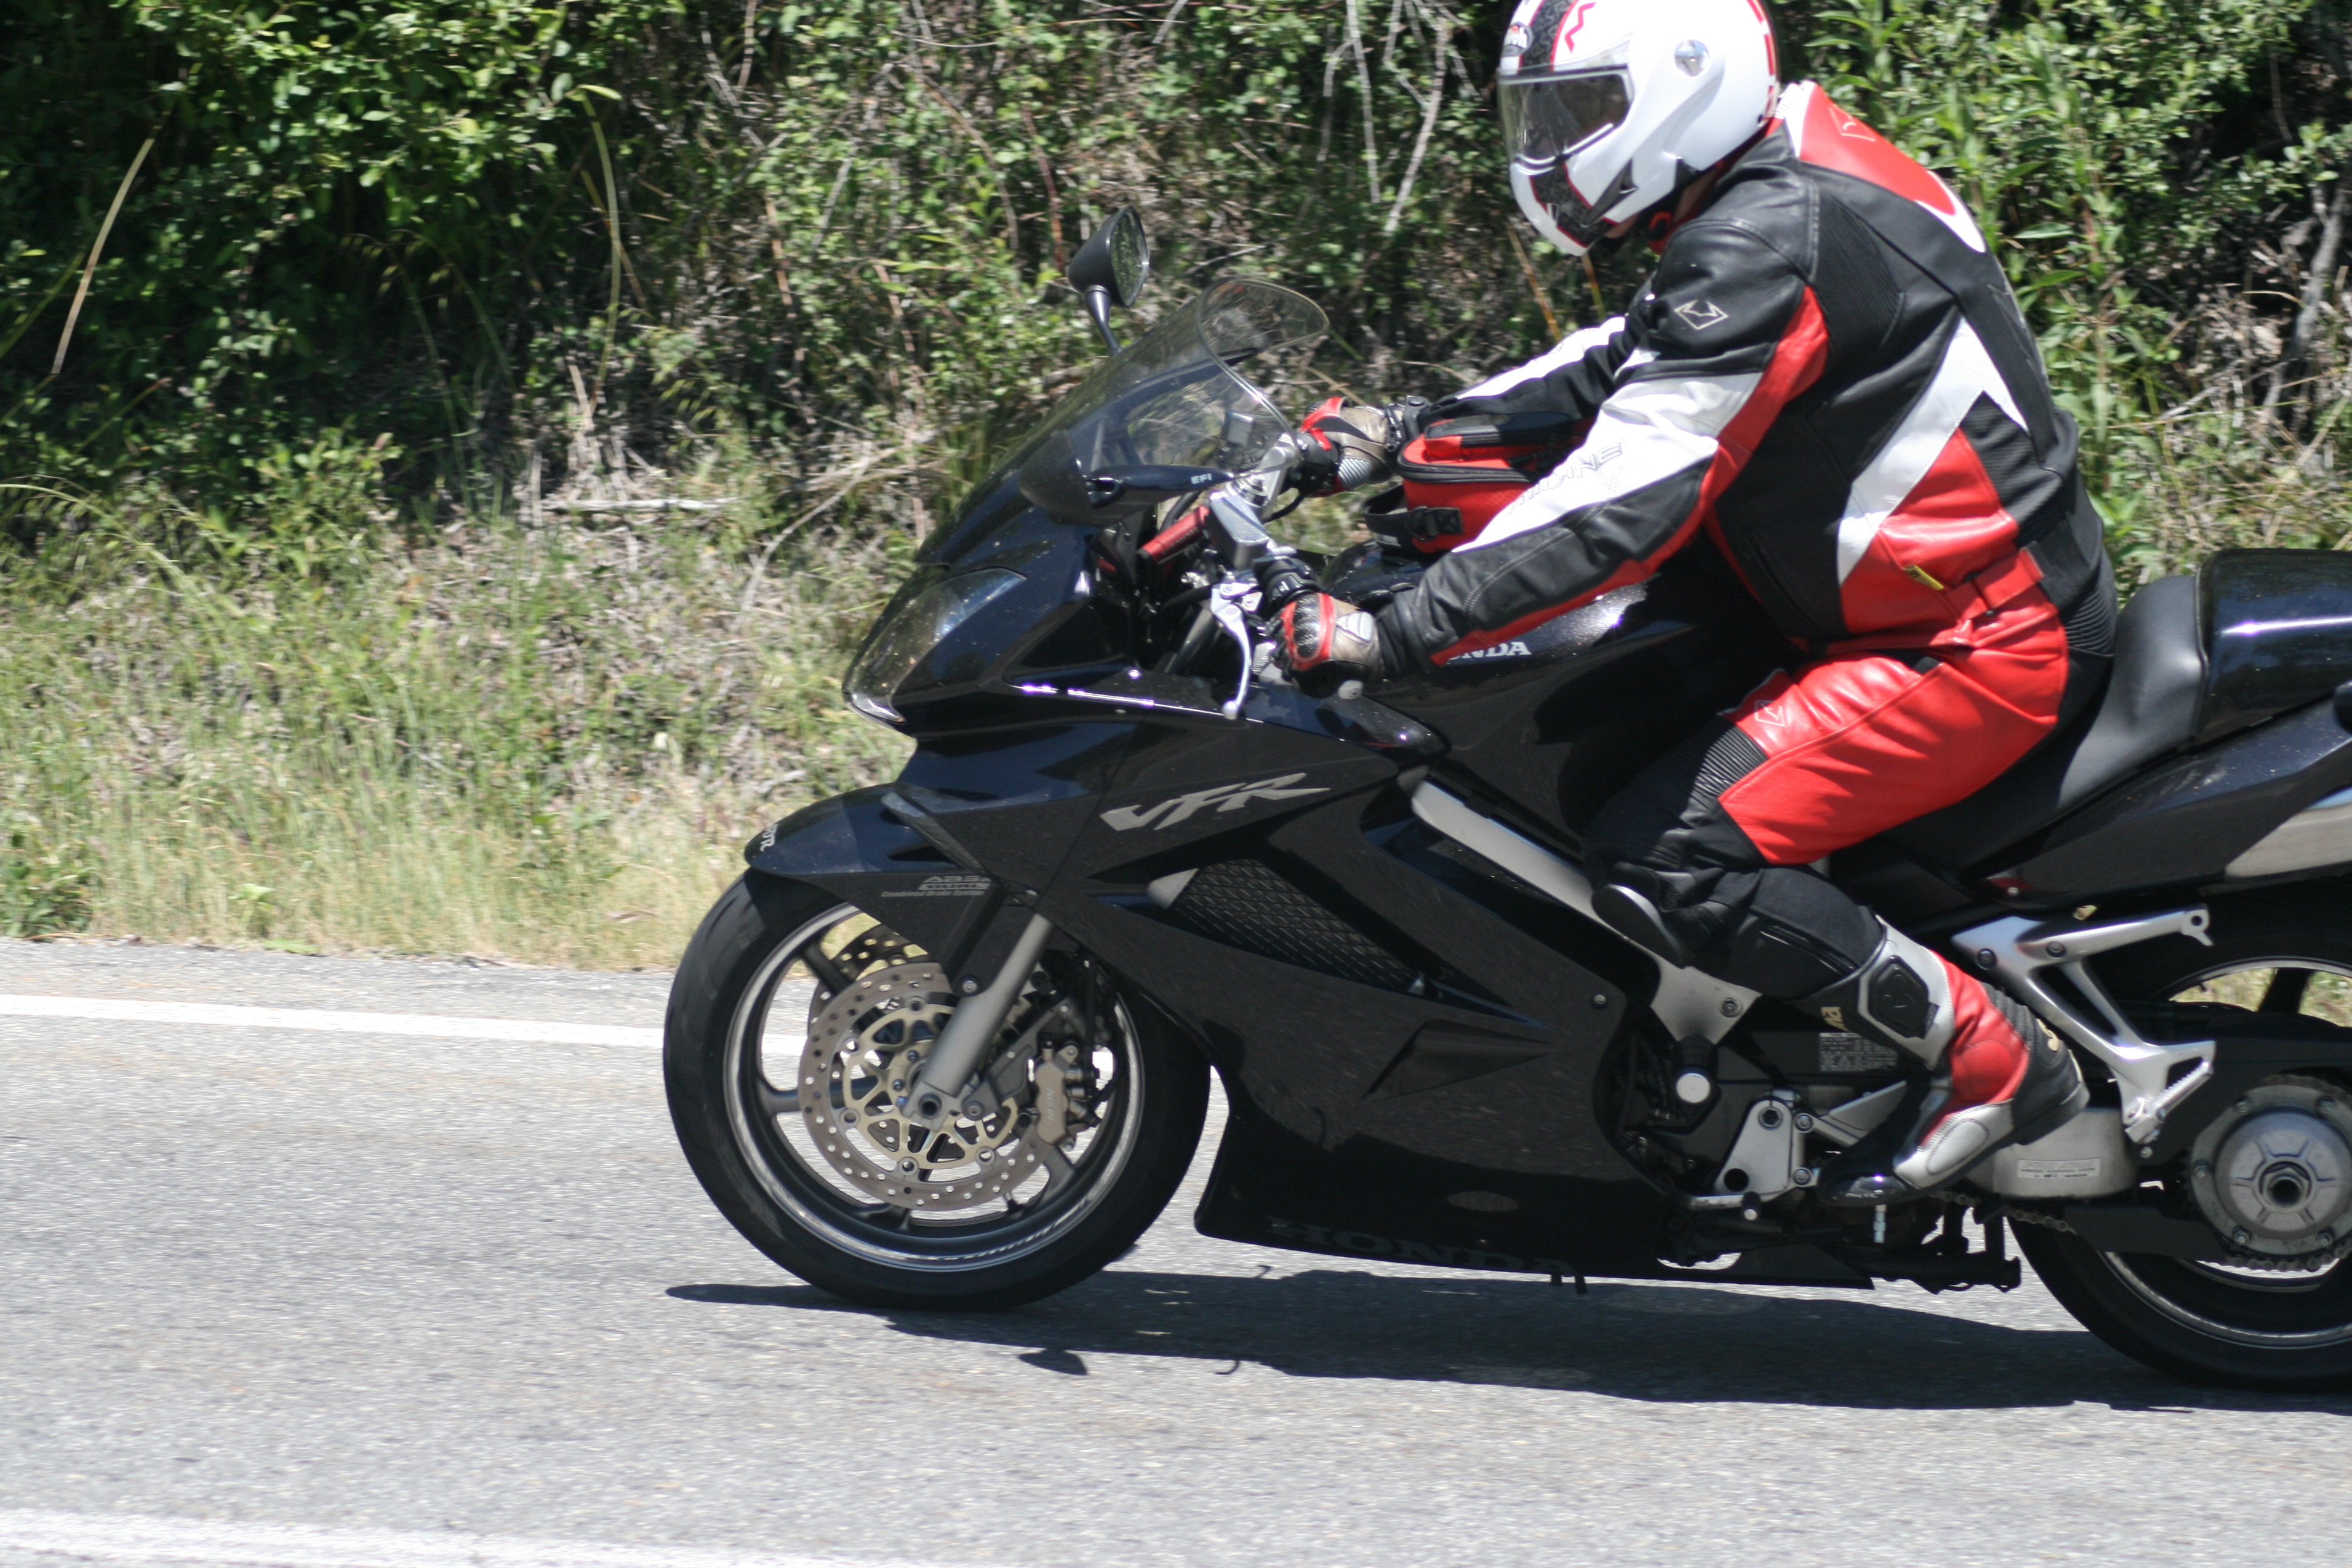
car, vehicle, motorcycle, moto, motorcyclist, honda, biker, cruiser, motorcycling, land vehicle, road racing, automobile make, stunt performer